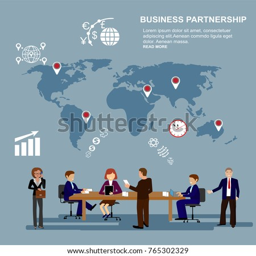
set of business people working in the office .